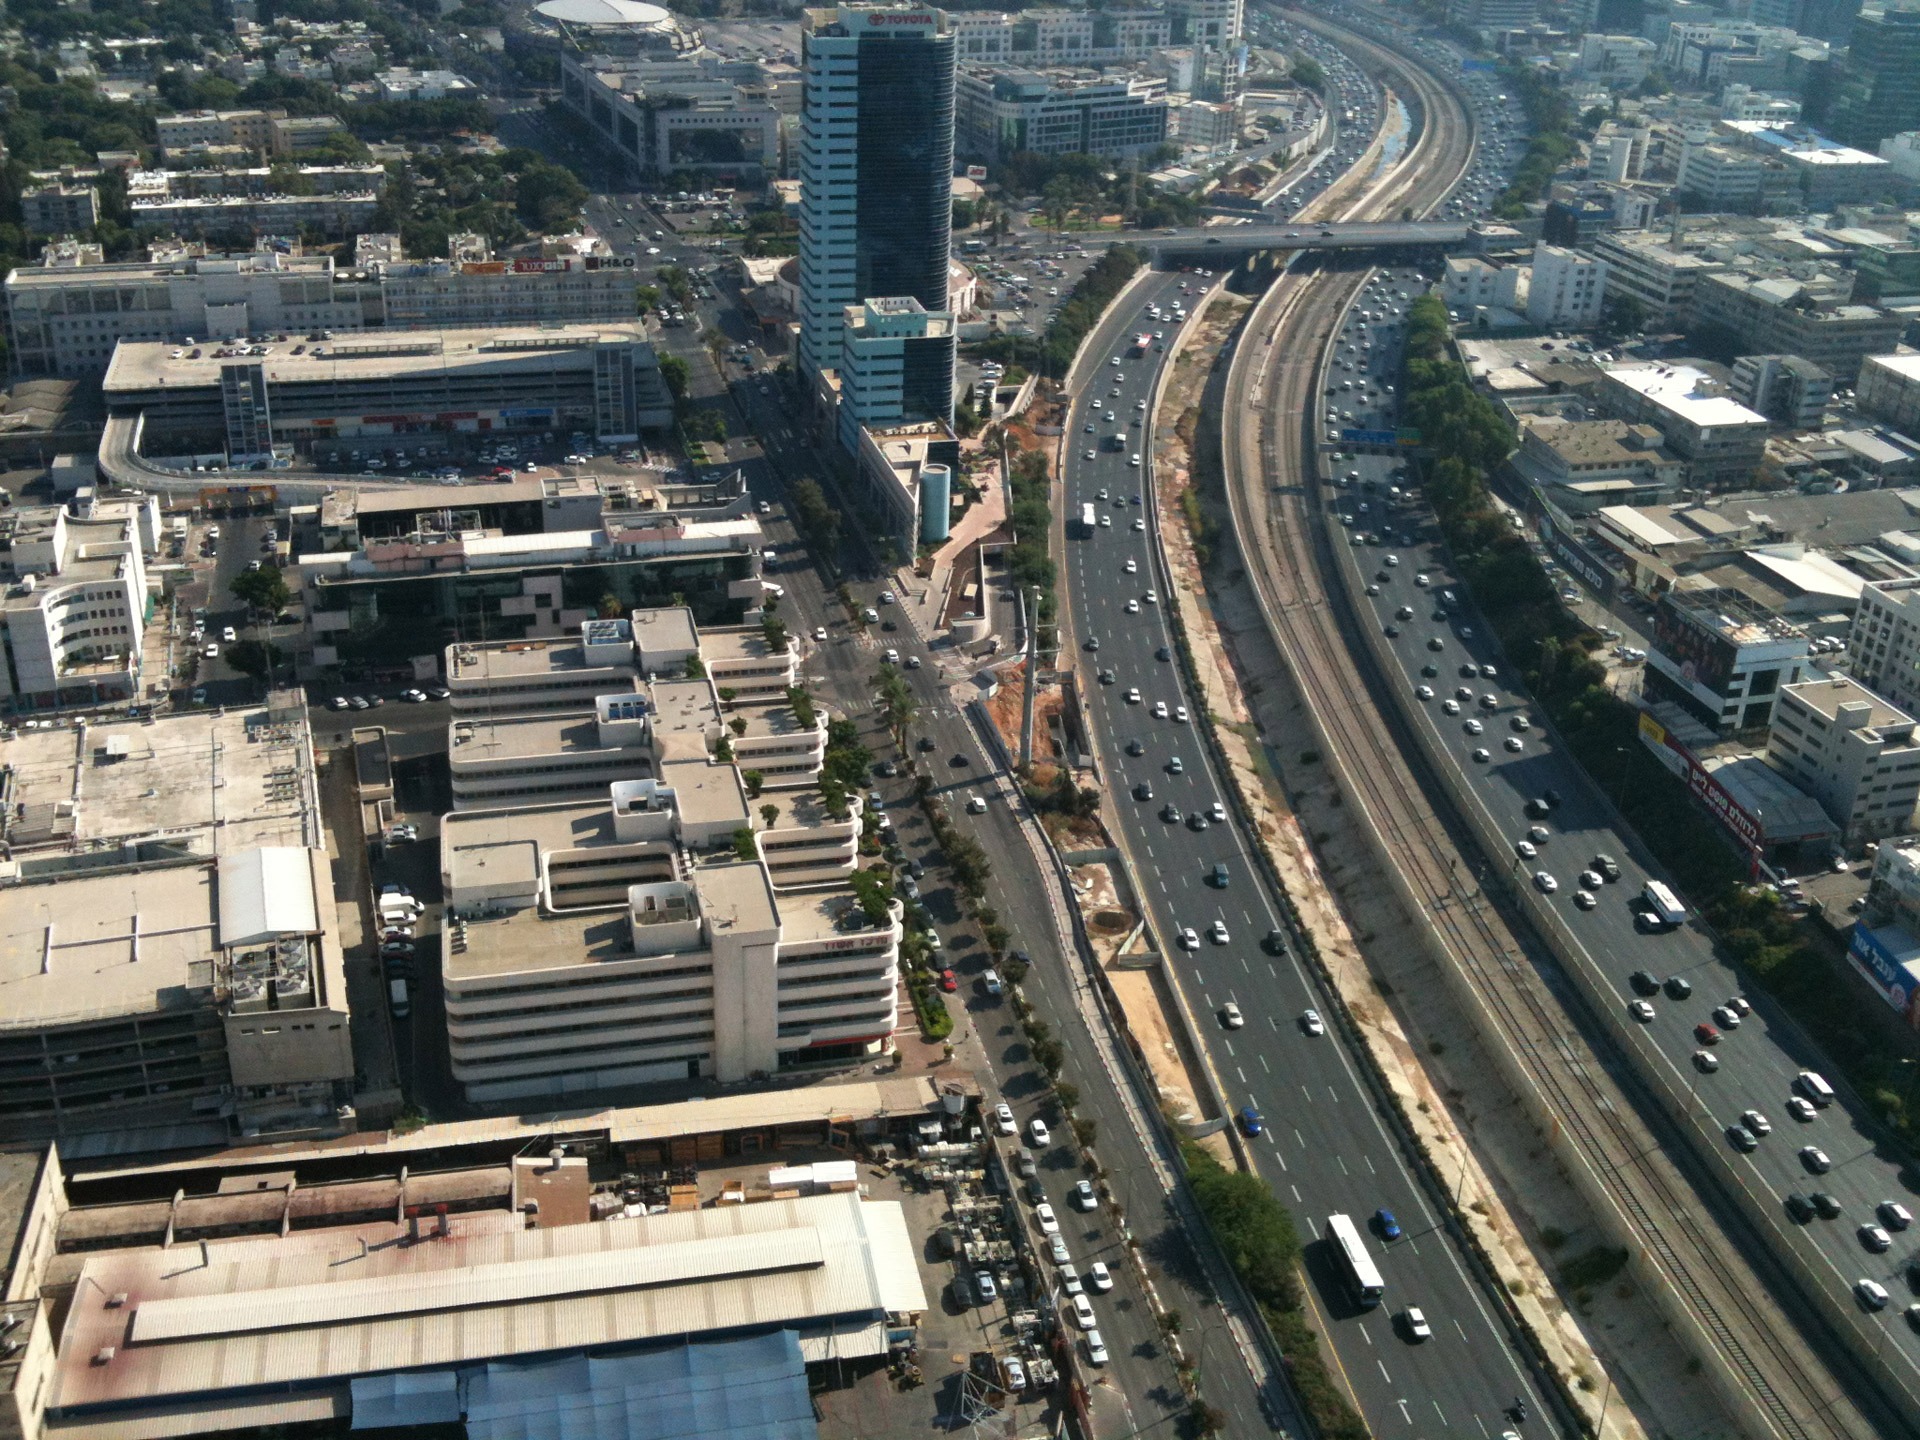
architecture, track, road, skyline, traffic, view, highway, building, city, skyscraper, urban, overpass, cityscape, downtown, transport, suburb, scenic, scenery, metropolitan, lane, public transport, buildings, infrastructure, tel aviv, metropolis, bird's eye view, aerial photography, urban area, residential area, metropolitan area, controlled access highway